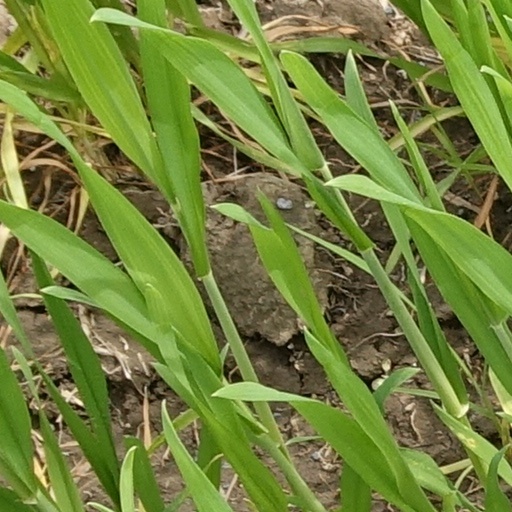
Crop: wheat